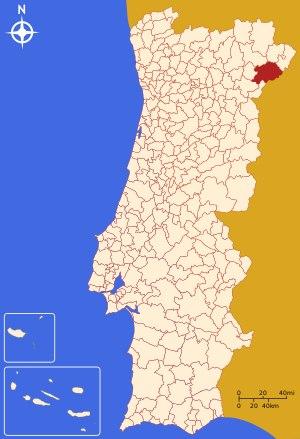
Mogadouro est une municipalité du Portugal, située dans le district de Bragance et la région Nord.